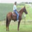
Label: horse